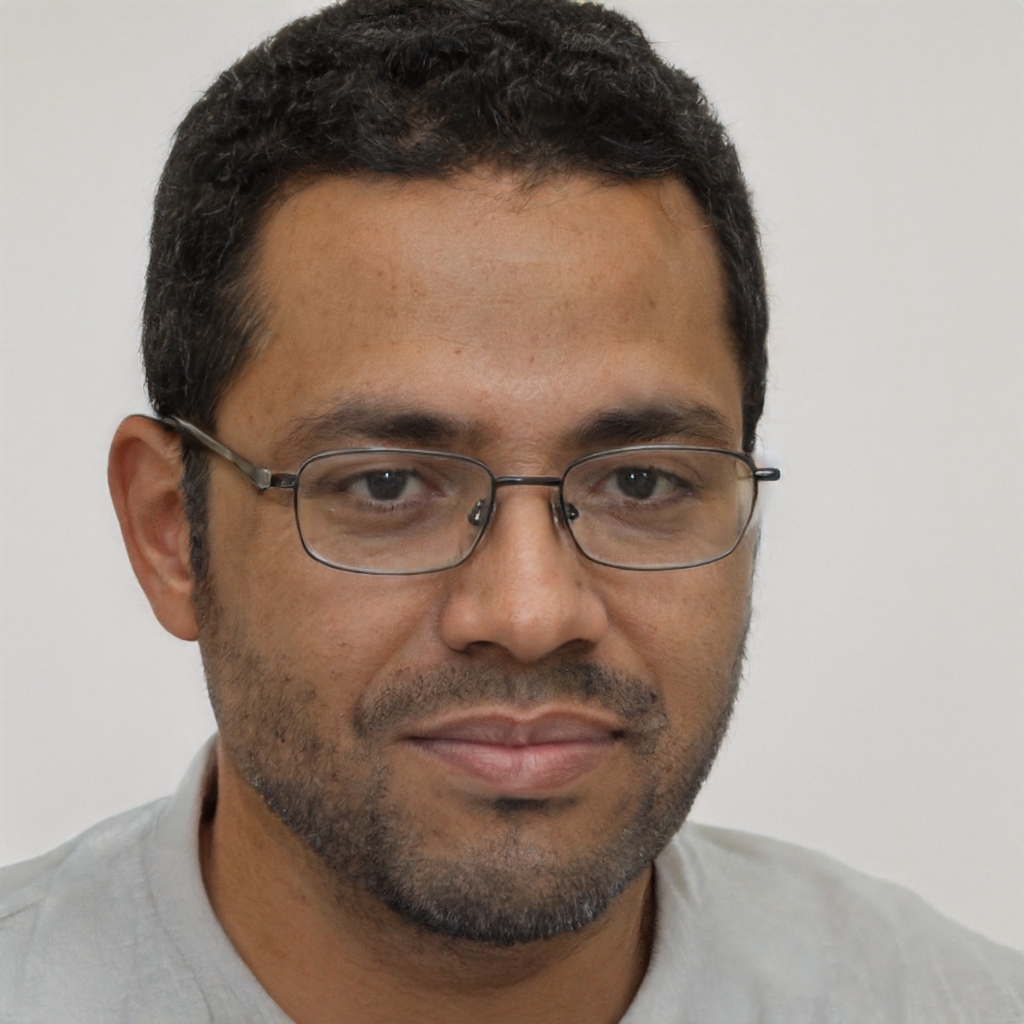
Gender: Male